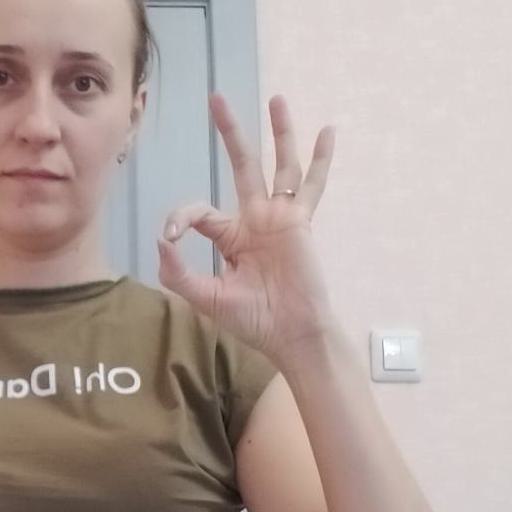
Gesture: ok